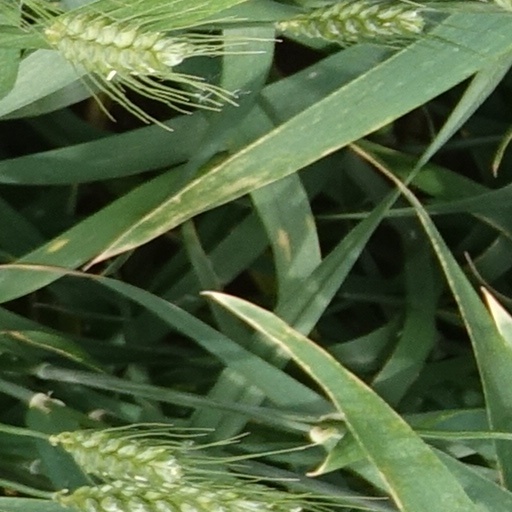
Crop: wheat